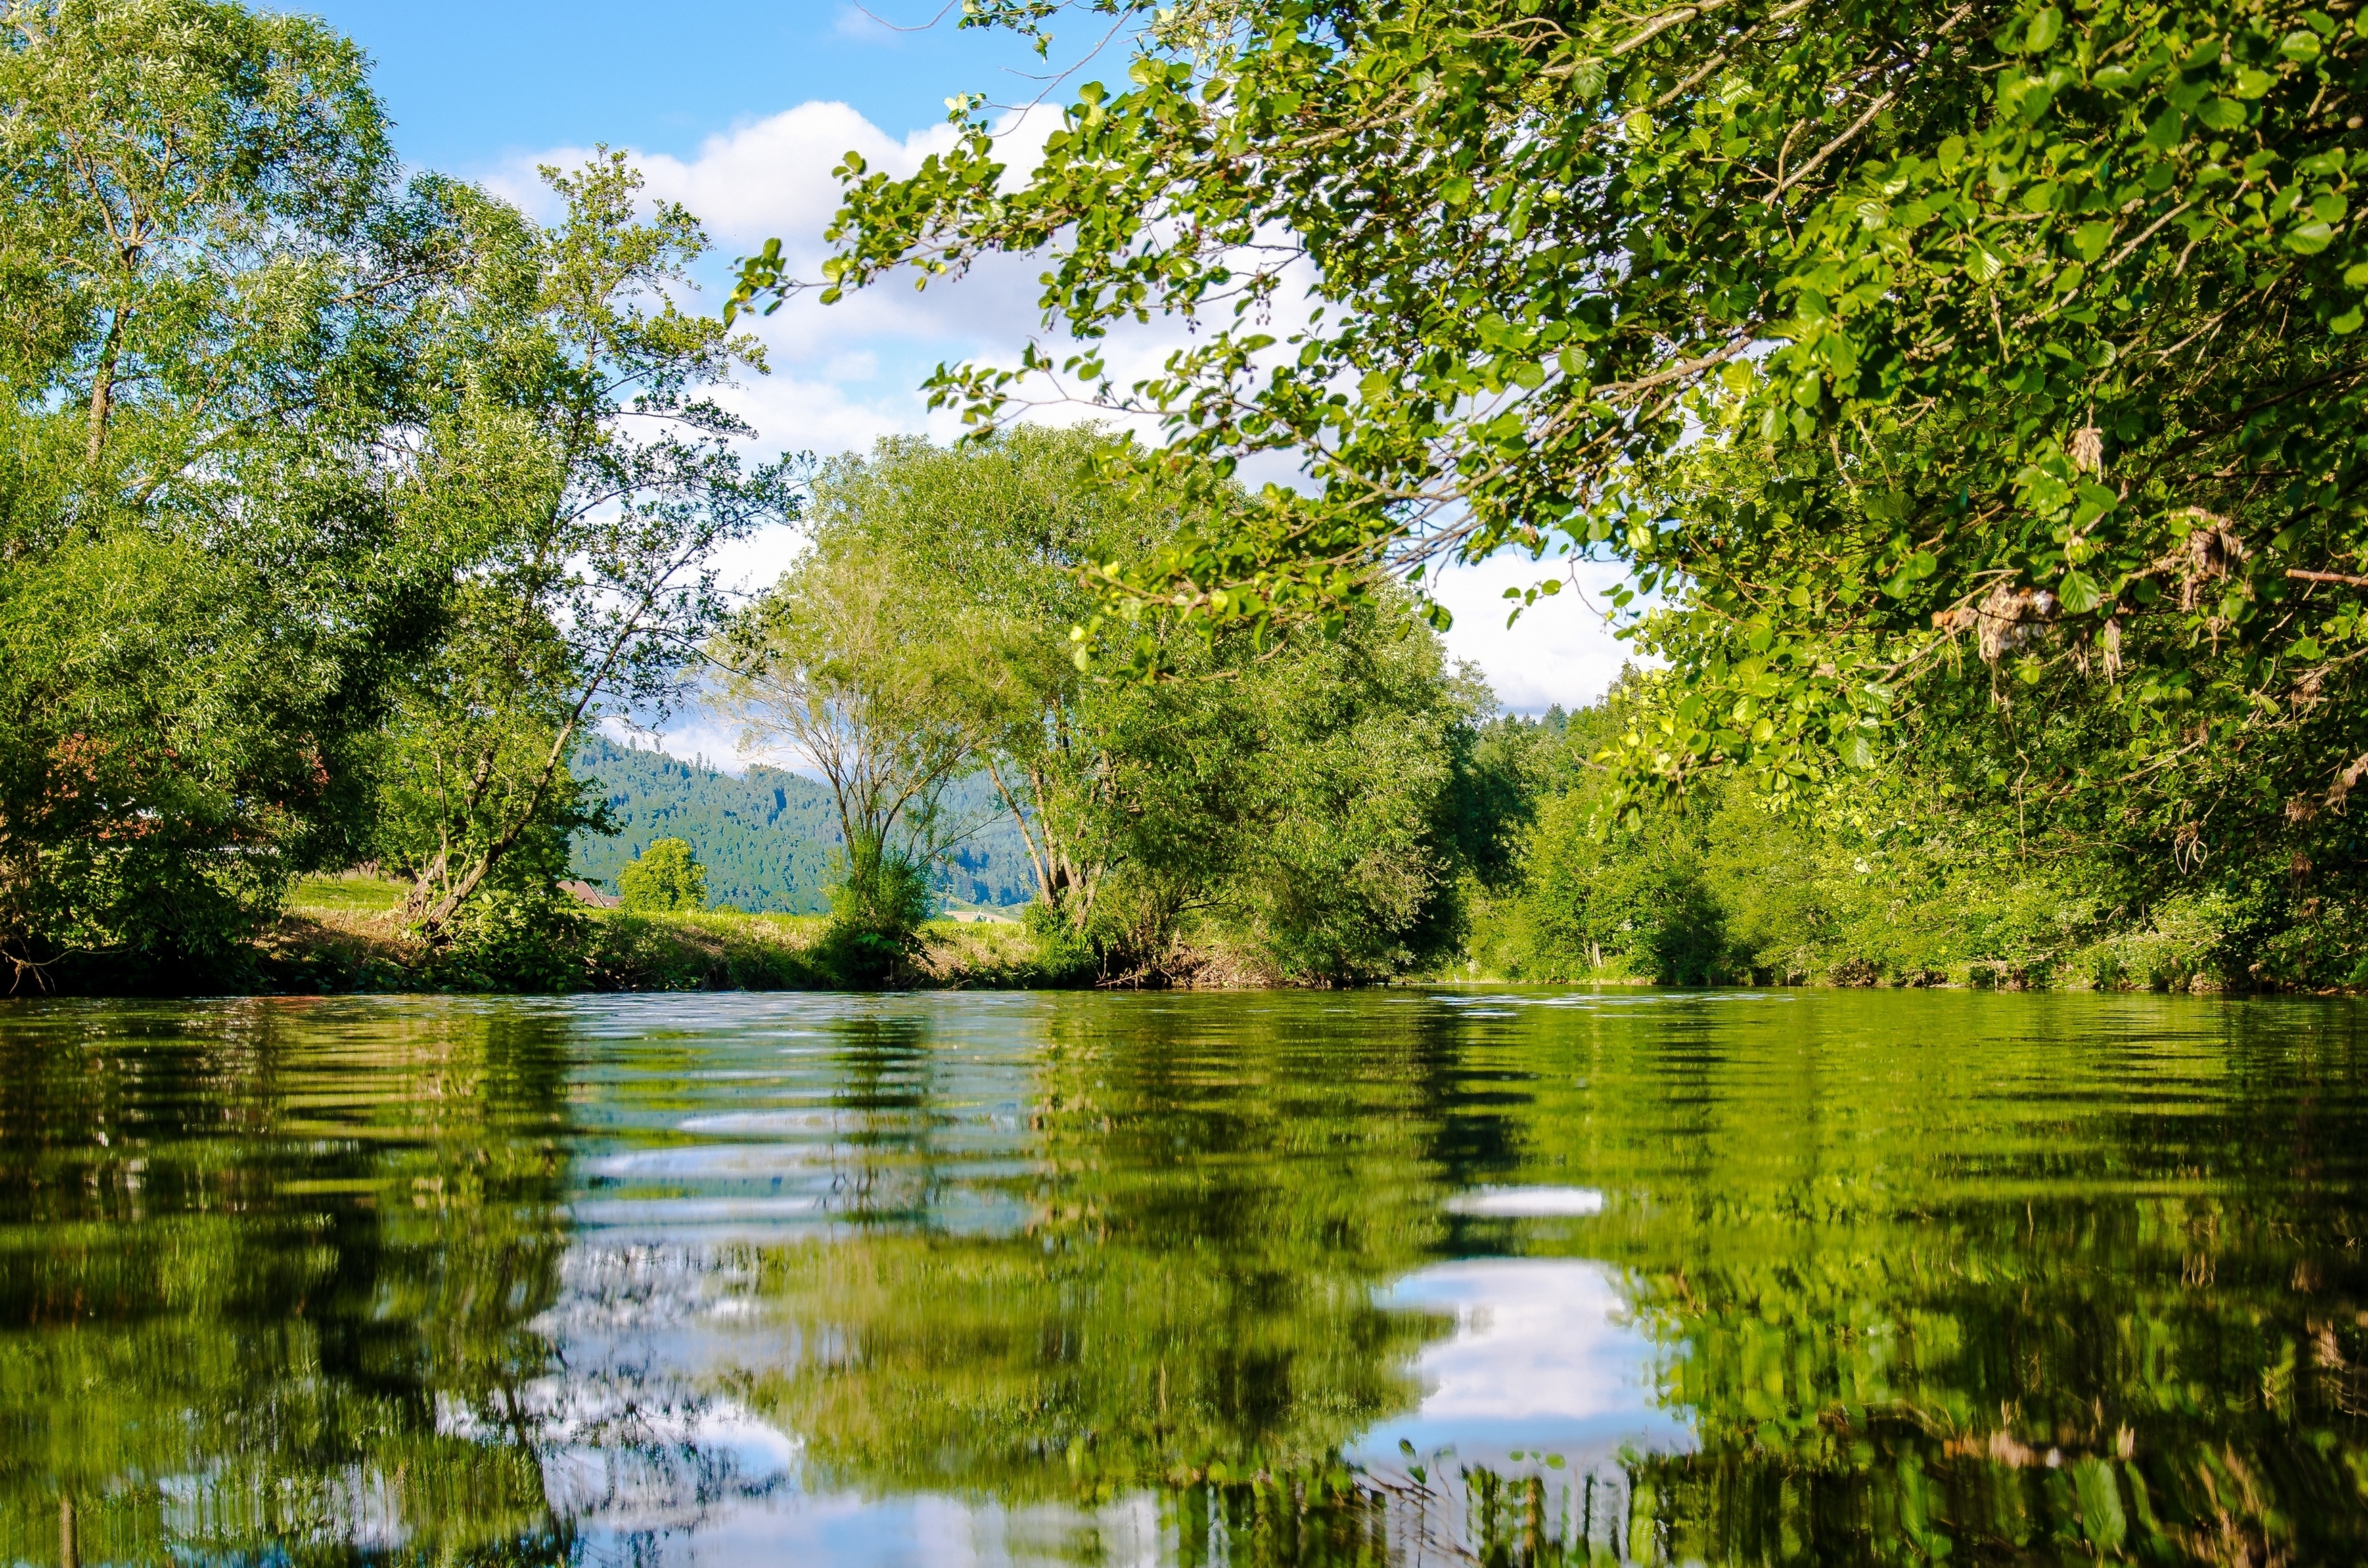
tree, water, nature, forest, light, sky, meadow, leaf, flower, lake, river, pond, reflection, autumn, body of water, trees, wetland, reflections, woodland, habitat, ecosystem, mirroring, water surface, black forest, mirror image, river landscape, nature reserve, kinzig shore, natural environment, woody plant, bayou